Casanova (2005 film)

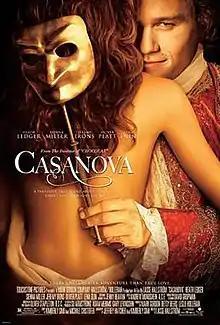
Theatrical release poster

Casanova is a 2005 American romance film directed by Lasse Hallström starring Heath Ledger and loosely based on the life of Giacomo Casanova. The film premiered September 3, 2005, at the Venice Film Festival.